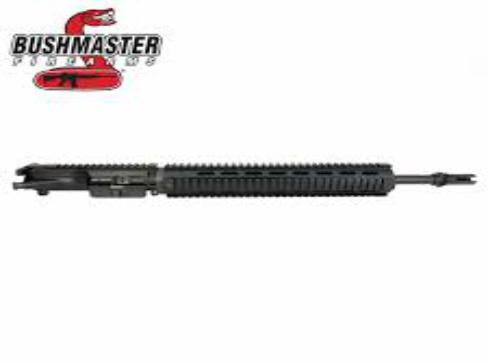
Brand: Bushmaster
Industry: Others